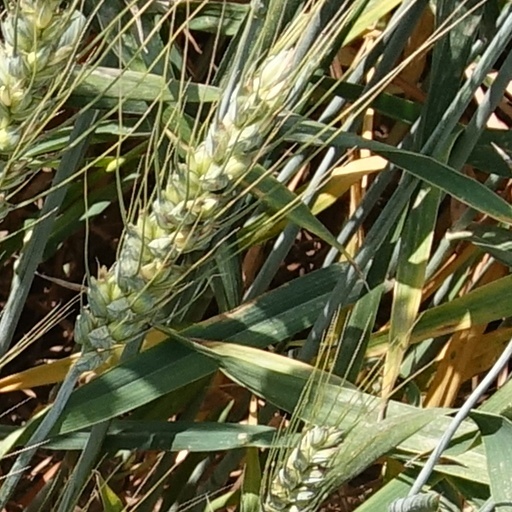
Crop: wheat